Limpkin

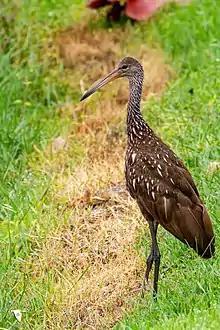
An adult Limpkin walks down the bank of Lake Cecile near Kissimmee, FL

The limpkin (Aramus guarauna), also called carrao, courlan, and crying bird, is a large wading bird related to rails and cranes, and the only extant species in the family Aramidae. It is found mostly in wetlands in warm parts of the Americas, from Florida to northern Argentina, but has been spotted as far north as Wisconsin and Southern Ontario. It feeds on molluscs, with the diet dominated by apple snails of the genus "Pomacea". Its name derives from its seeming limp when it walks.